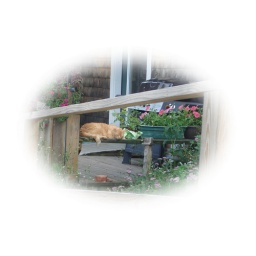
Found this cat sleeping on a hot summer day in Waterford, Maine.